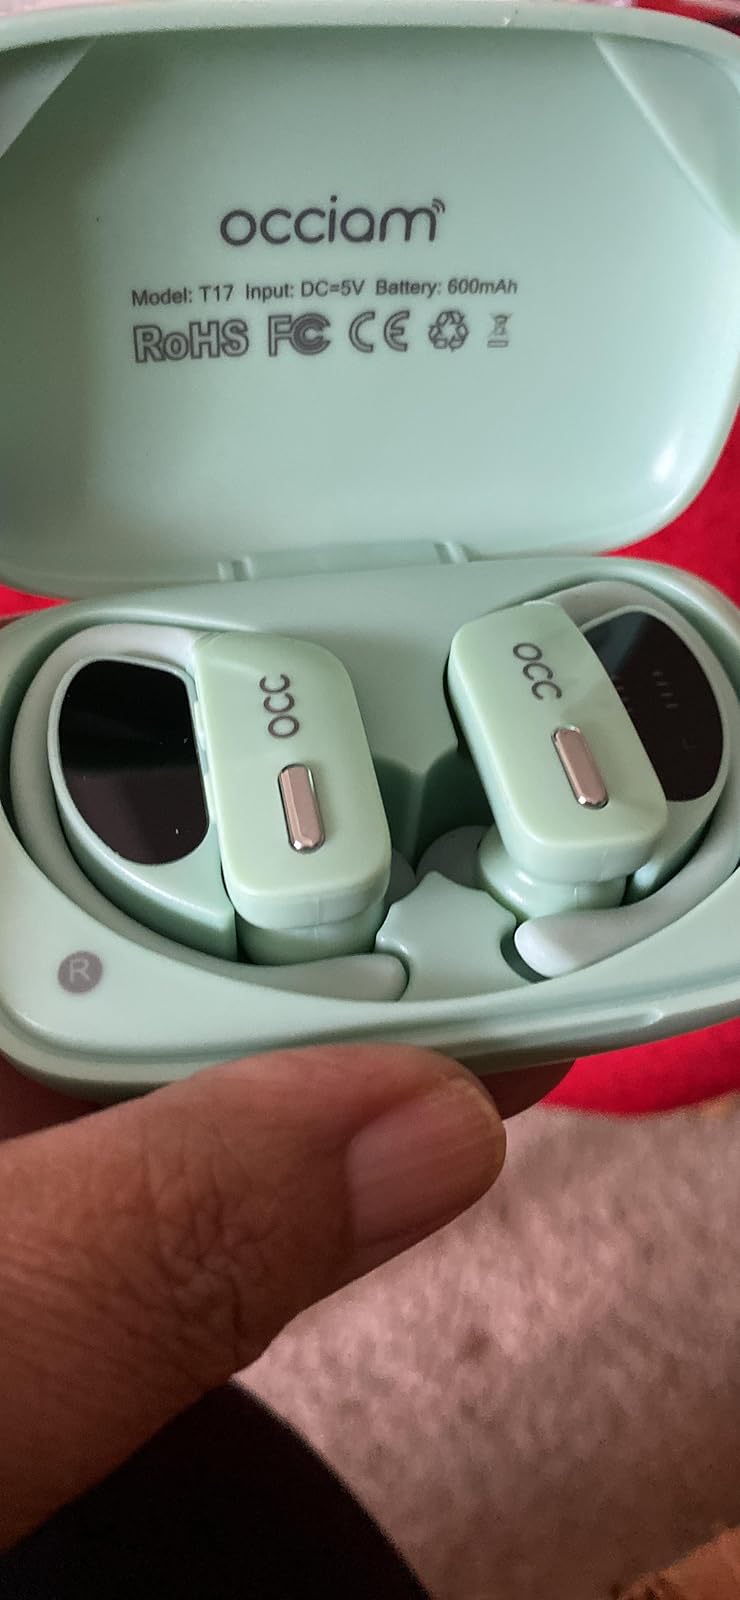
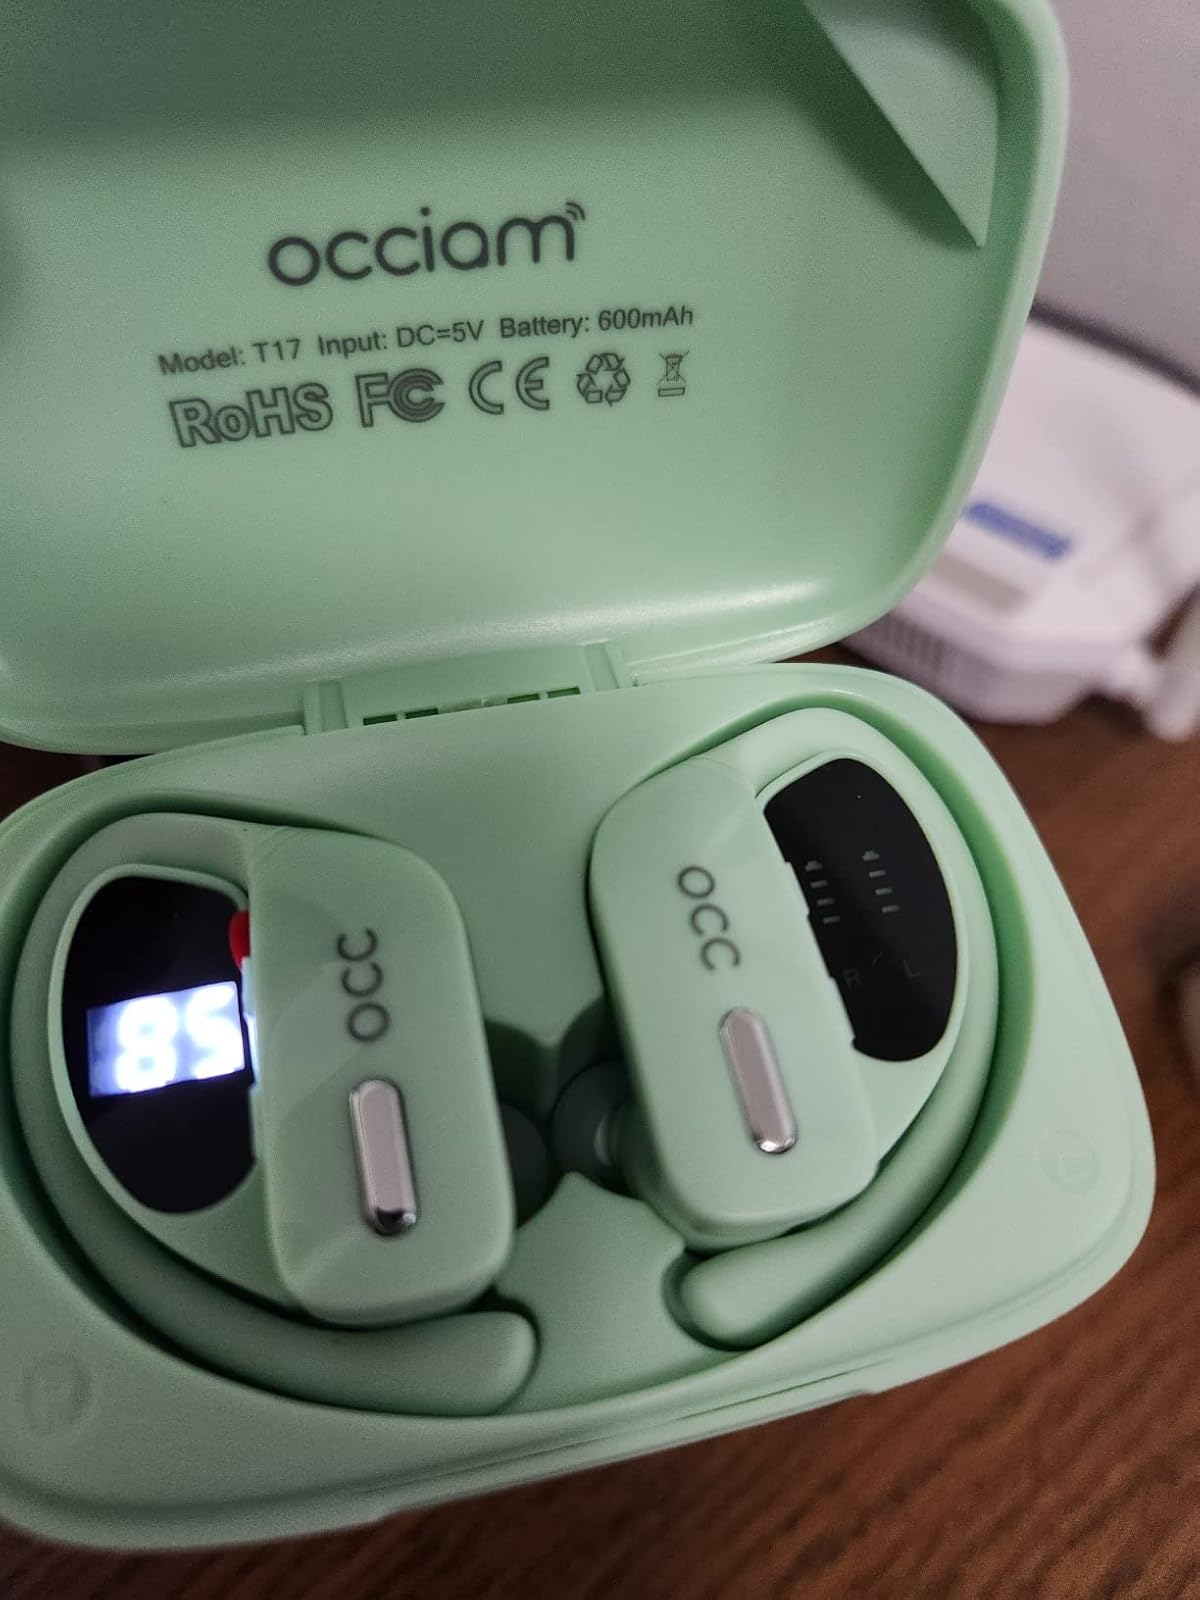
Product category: earbuds
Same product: yes